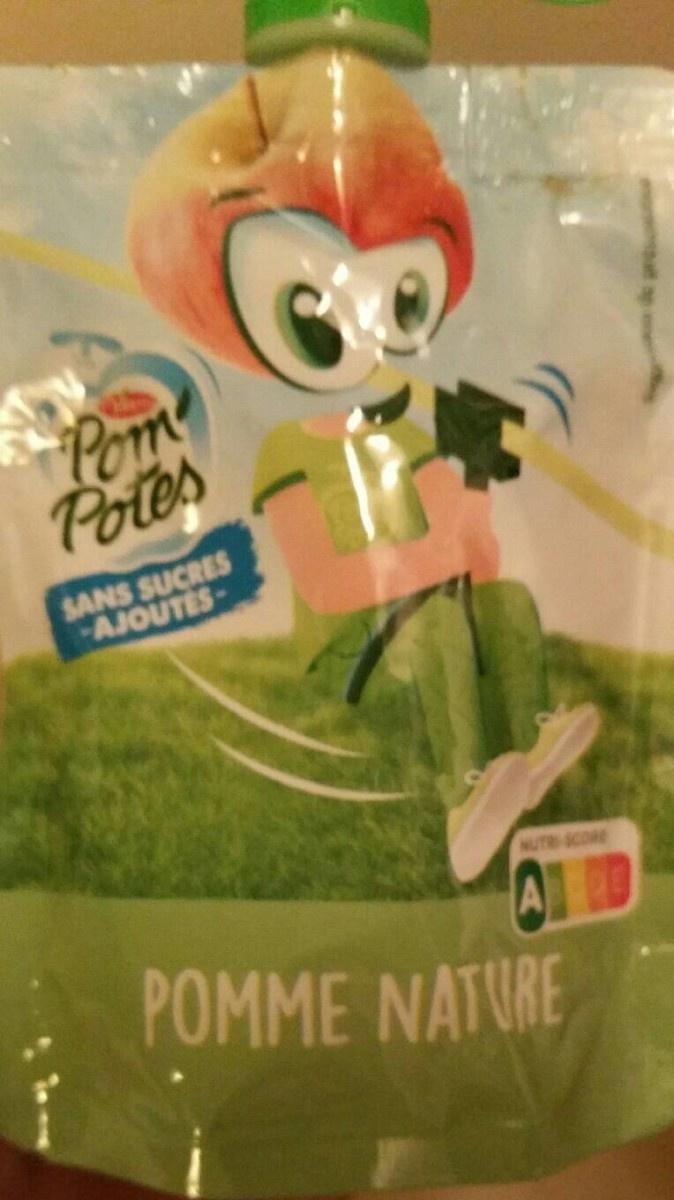
Nutri-Score label: nutriscore-a